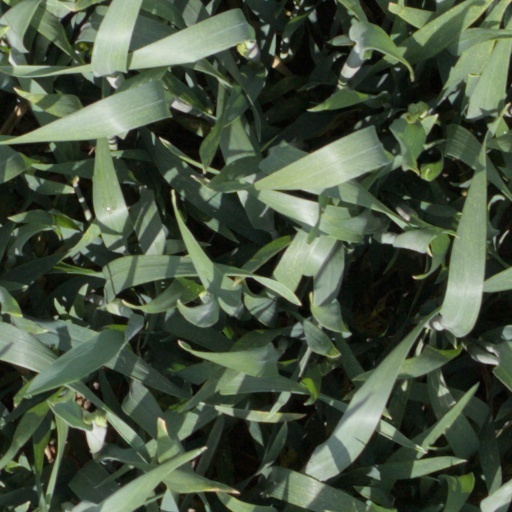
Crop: wheat